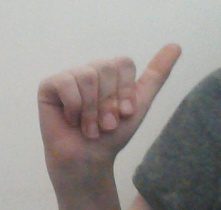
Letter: dhad